William Ward (Pennsylvania politician)

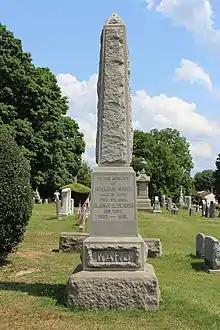
William Ward tombstone in Chester Rural Cemetery

He resumed the practice of his profession and his former business pursuits in Chester where he died in 1895. Interment in the Chester Rural Cemetery.